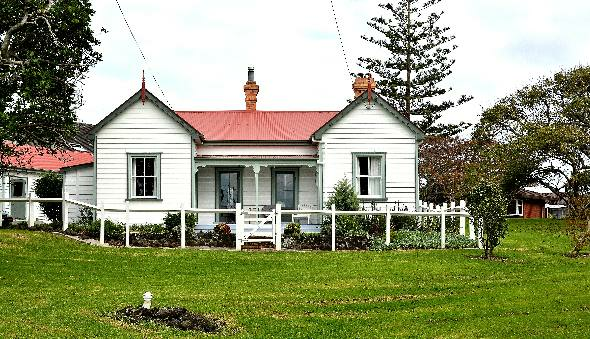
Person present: No